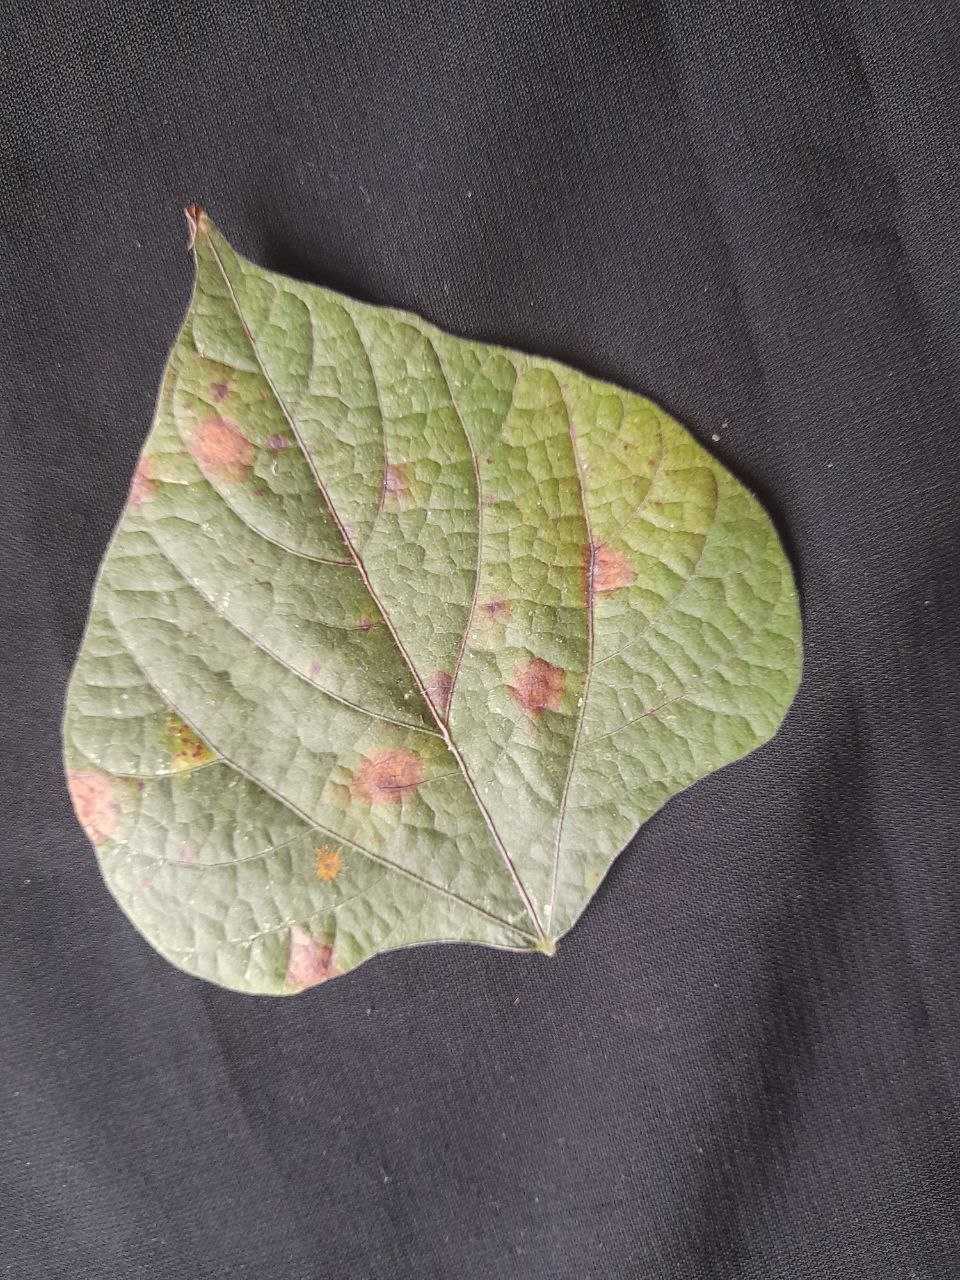
Crop: bean
Leaf condition: Rust